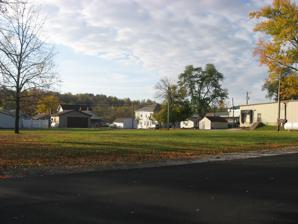
Building: Port Jefferson School
Country: United States of America
Year built: 1877
United States historic place Port Jefferson School U.S. National Register of Historic Places Site of the school Show map of Ohio Show map of the United States Location Wall and Spring Sts., Port Jefferson , Ohio Coordinates 40°19′47″N 84°5′36″W / 40.32972°N 84.09333°W / 40.32972; -84.09333 Area Less than 1 acre (0.40 ha) Built 1877 Architectural style Gothic Revival NRHP reference No. 82003641 Added to NRHP June 2, 1982 The Port Jefferson School was a historic school in the village of Port Jefferson , Ohio , United States .  Built in 1877, this two- story structure was once the most distinctive Gothic Revival school in rural western Ohio.  At the time of construction, it was used as the community high school , but in its last years it was converted into an elementary school .  After its closure in 1981, it became the village hall for a time. Exterior of the former school; note the entrance in the middle of the front Three bays wide on the front, the school was a brick structure supported by a stone foundation . Among its leading architectural features were the three lancet windows above the grand entrance, which was trimmed with stone and ornamented with multiple keystones . In 1982, the Port Jefferson School was listed on the National Register of Historic Places because of its place in local history. Since that time, the school has been destroyed, but the lot at the corner of Wall and Spring Streets remains listed on the Register. References